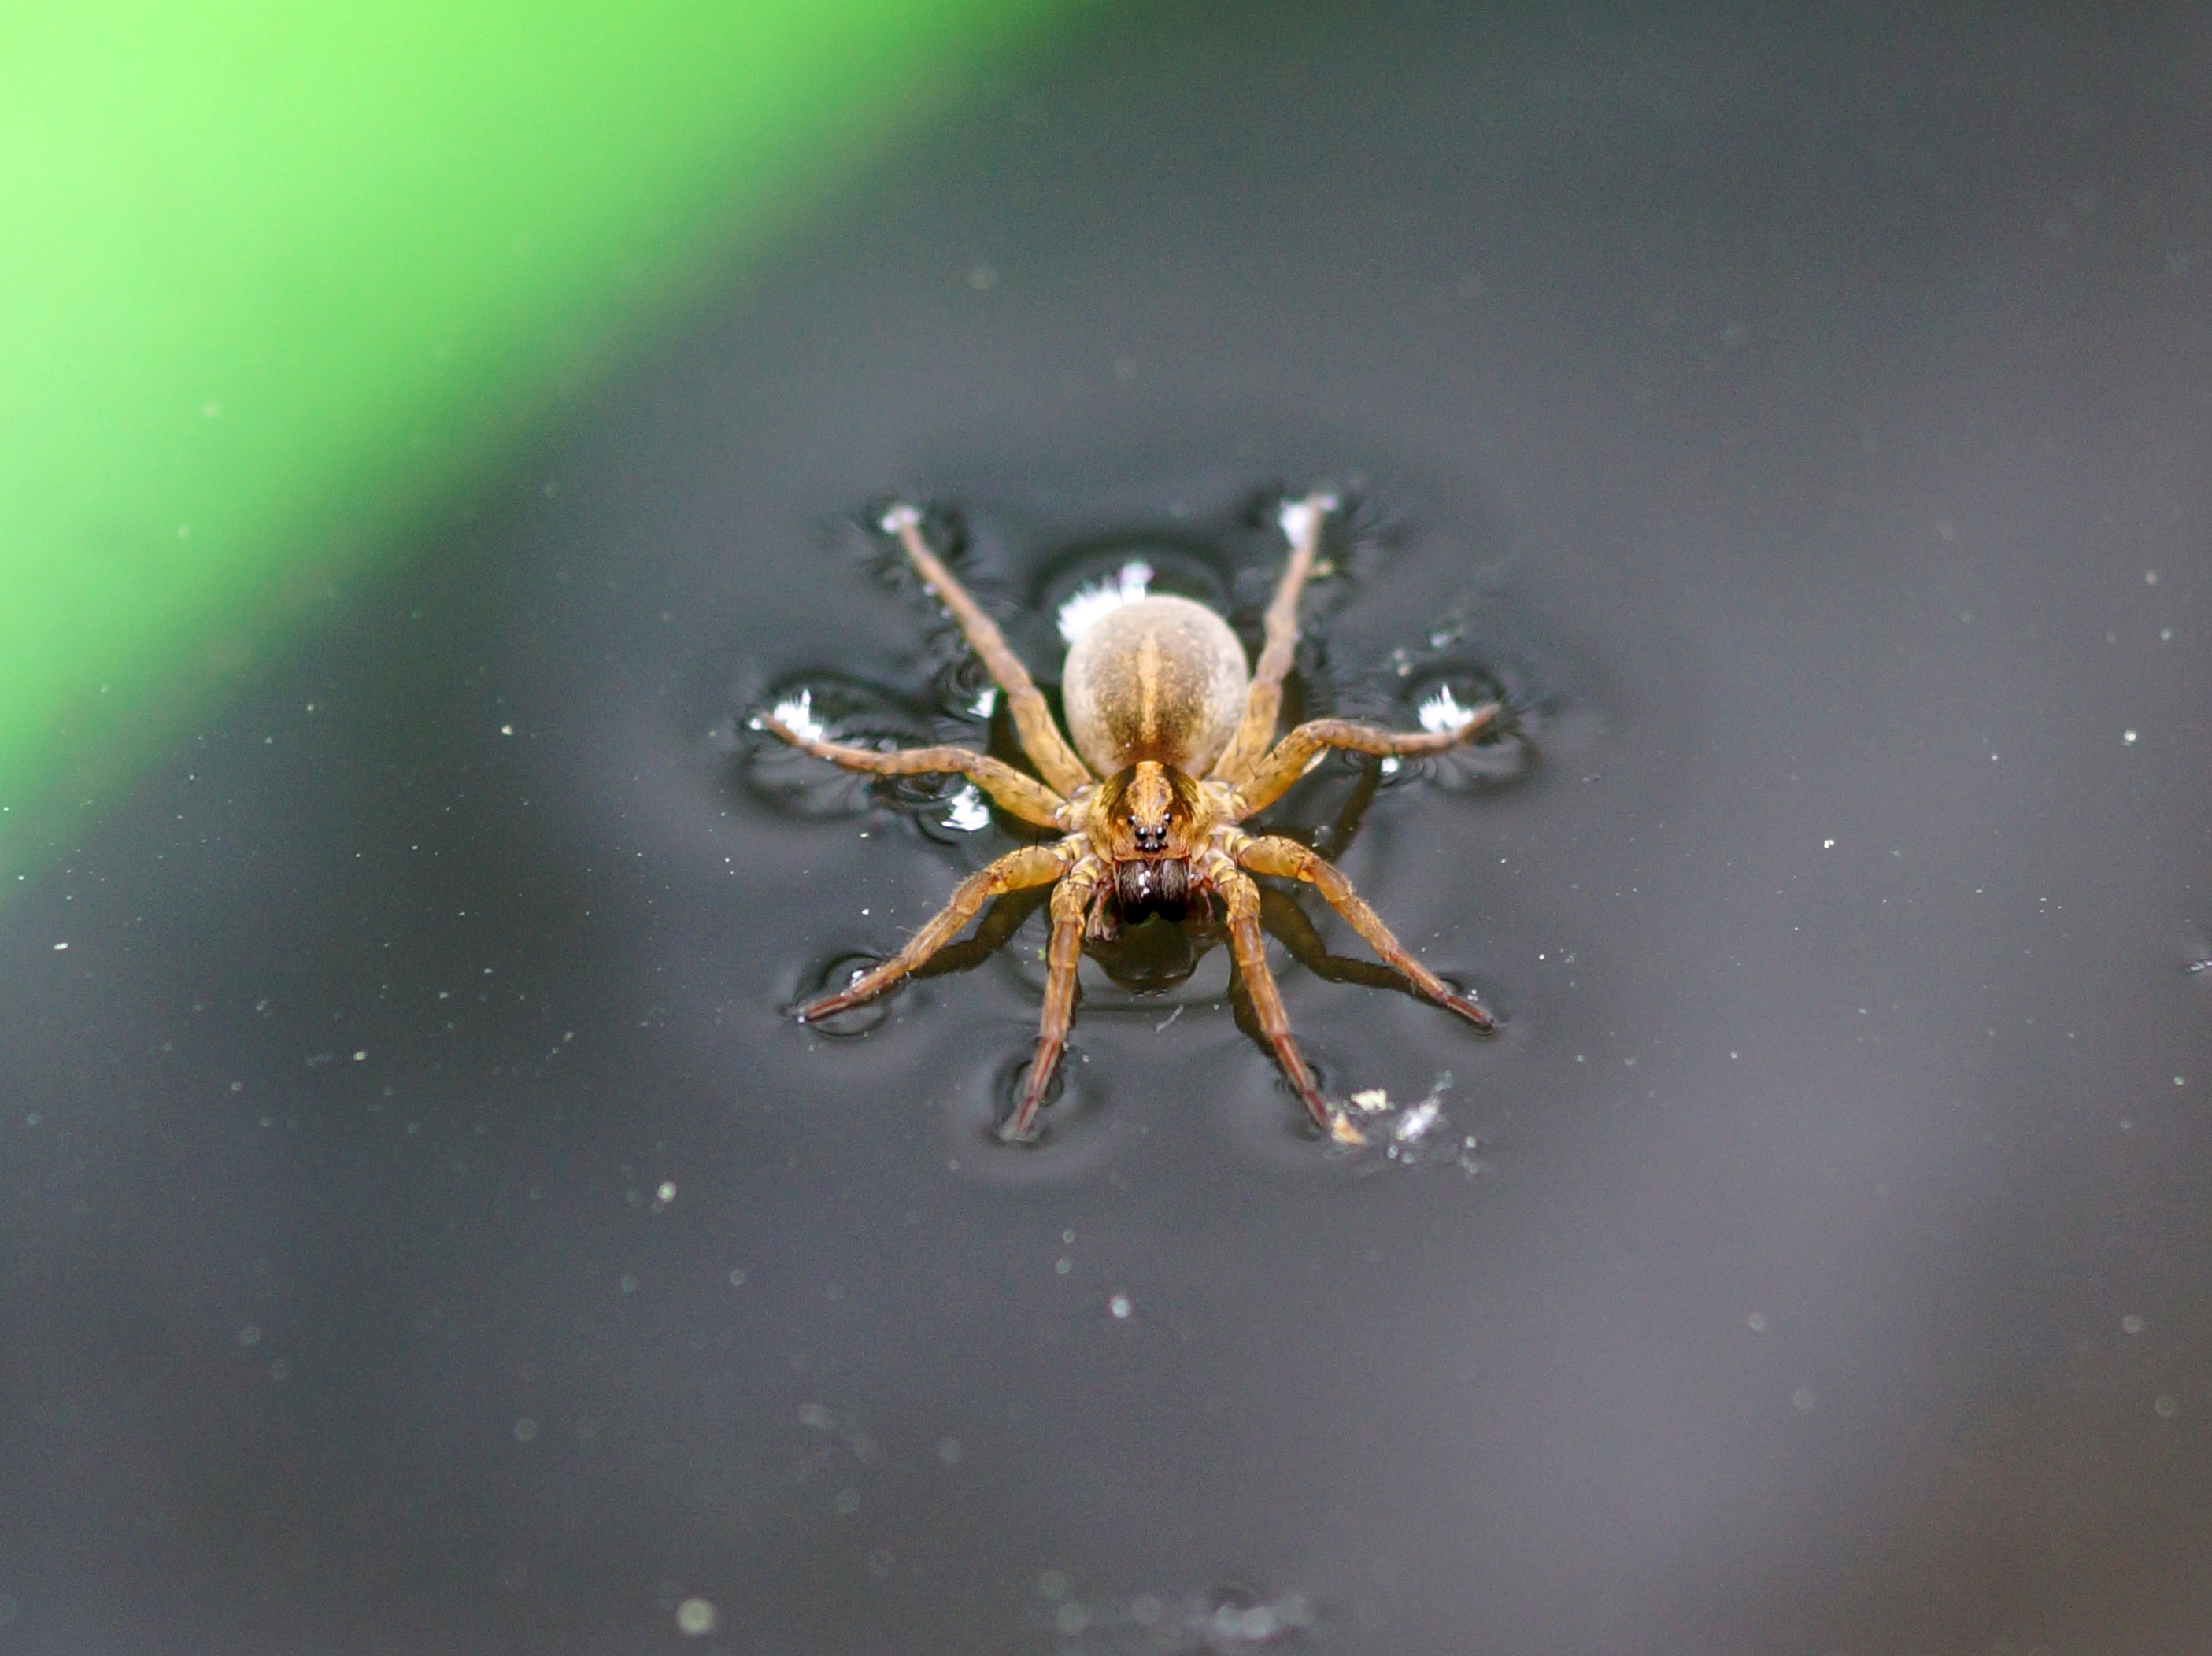
water, nature, photography, pond, green, insect, surface tension, fauna, invertebrate, close up, spider, arachnid, macro photography, arthropod, european garden spider, araneus, orb weaver spider